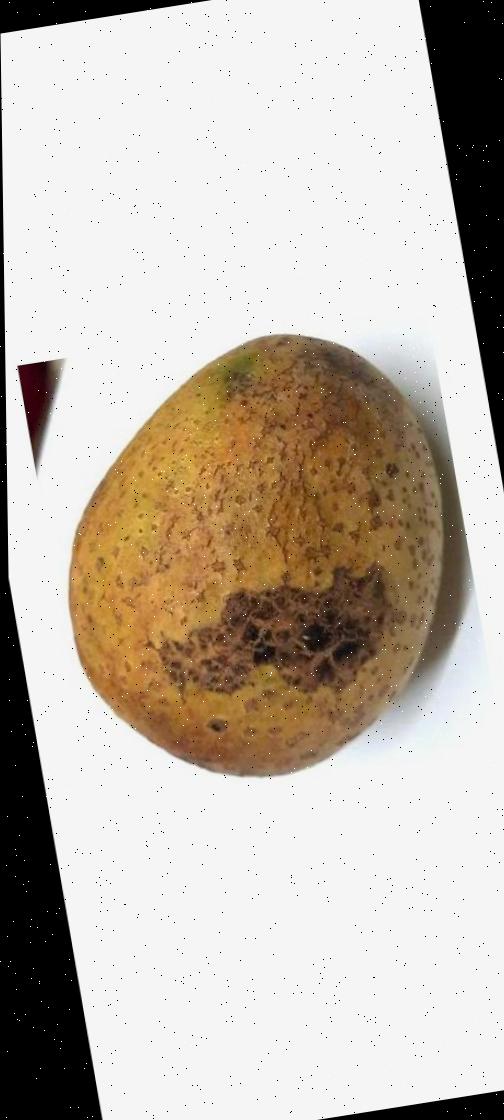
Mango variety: Gourmoti